Anita Figueredo

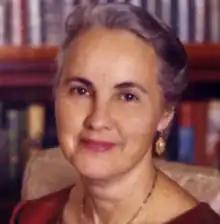
Anita Figueredo

Anita V. Figueredo (August 24, 1916 – February 19, 2010) was an American surgeon and philanthropist, the first woman medical doctor from Costa Rica and the first woman surgeon to practice in San Diego, California. She was posthumously inducted into the San Diego Women's Hall of Fame in 2015.